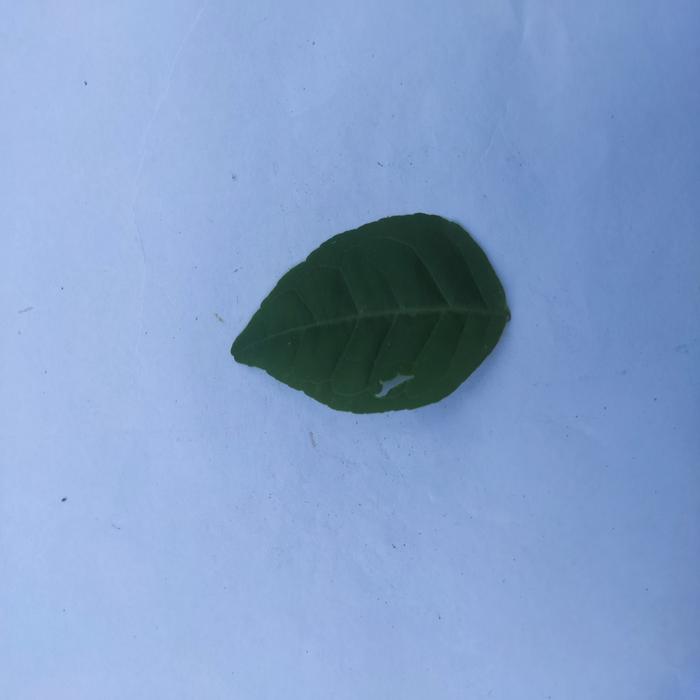
Crop: Aegle Marmelos
Leaf condition: Healthy_Leaf